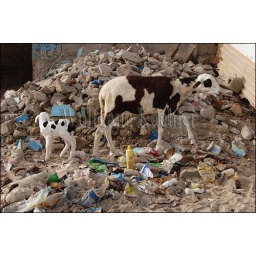
Senegal, near dakar, small fishing village, sheep on beach in garbage